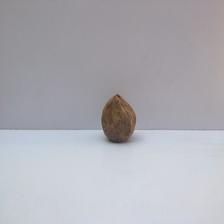
Size: Spoiled